ARAS (Lithuania)

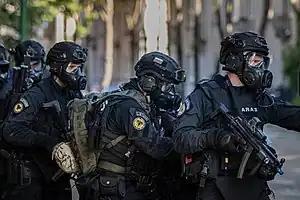
ARAS anti-terrorist unit during the exercises with the Armed Forces

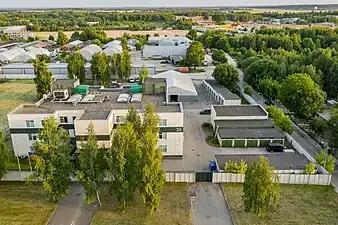
Headquarters

The ARAS, formally Lithuanian Police Anti-terrorist Operations Unit ARAS, is the police tactical unit of the Lithuanian Police Force, established in 1991.